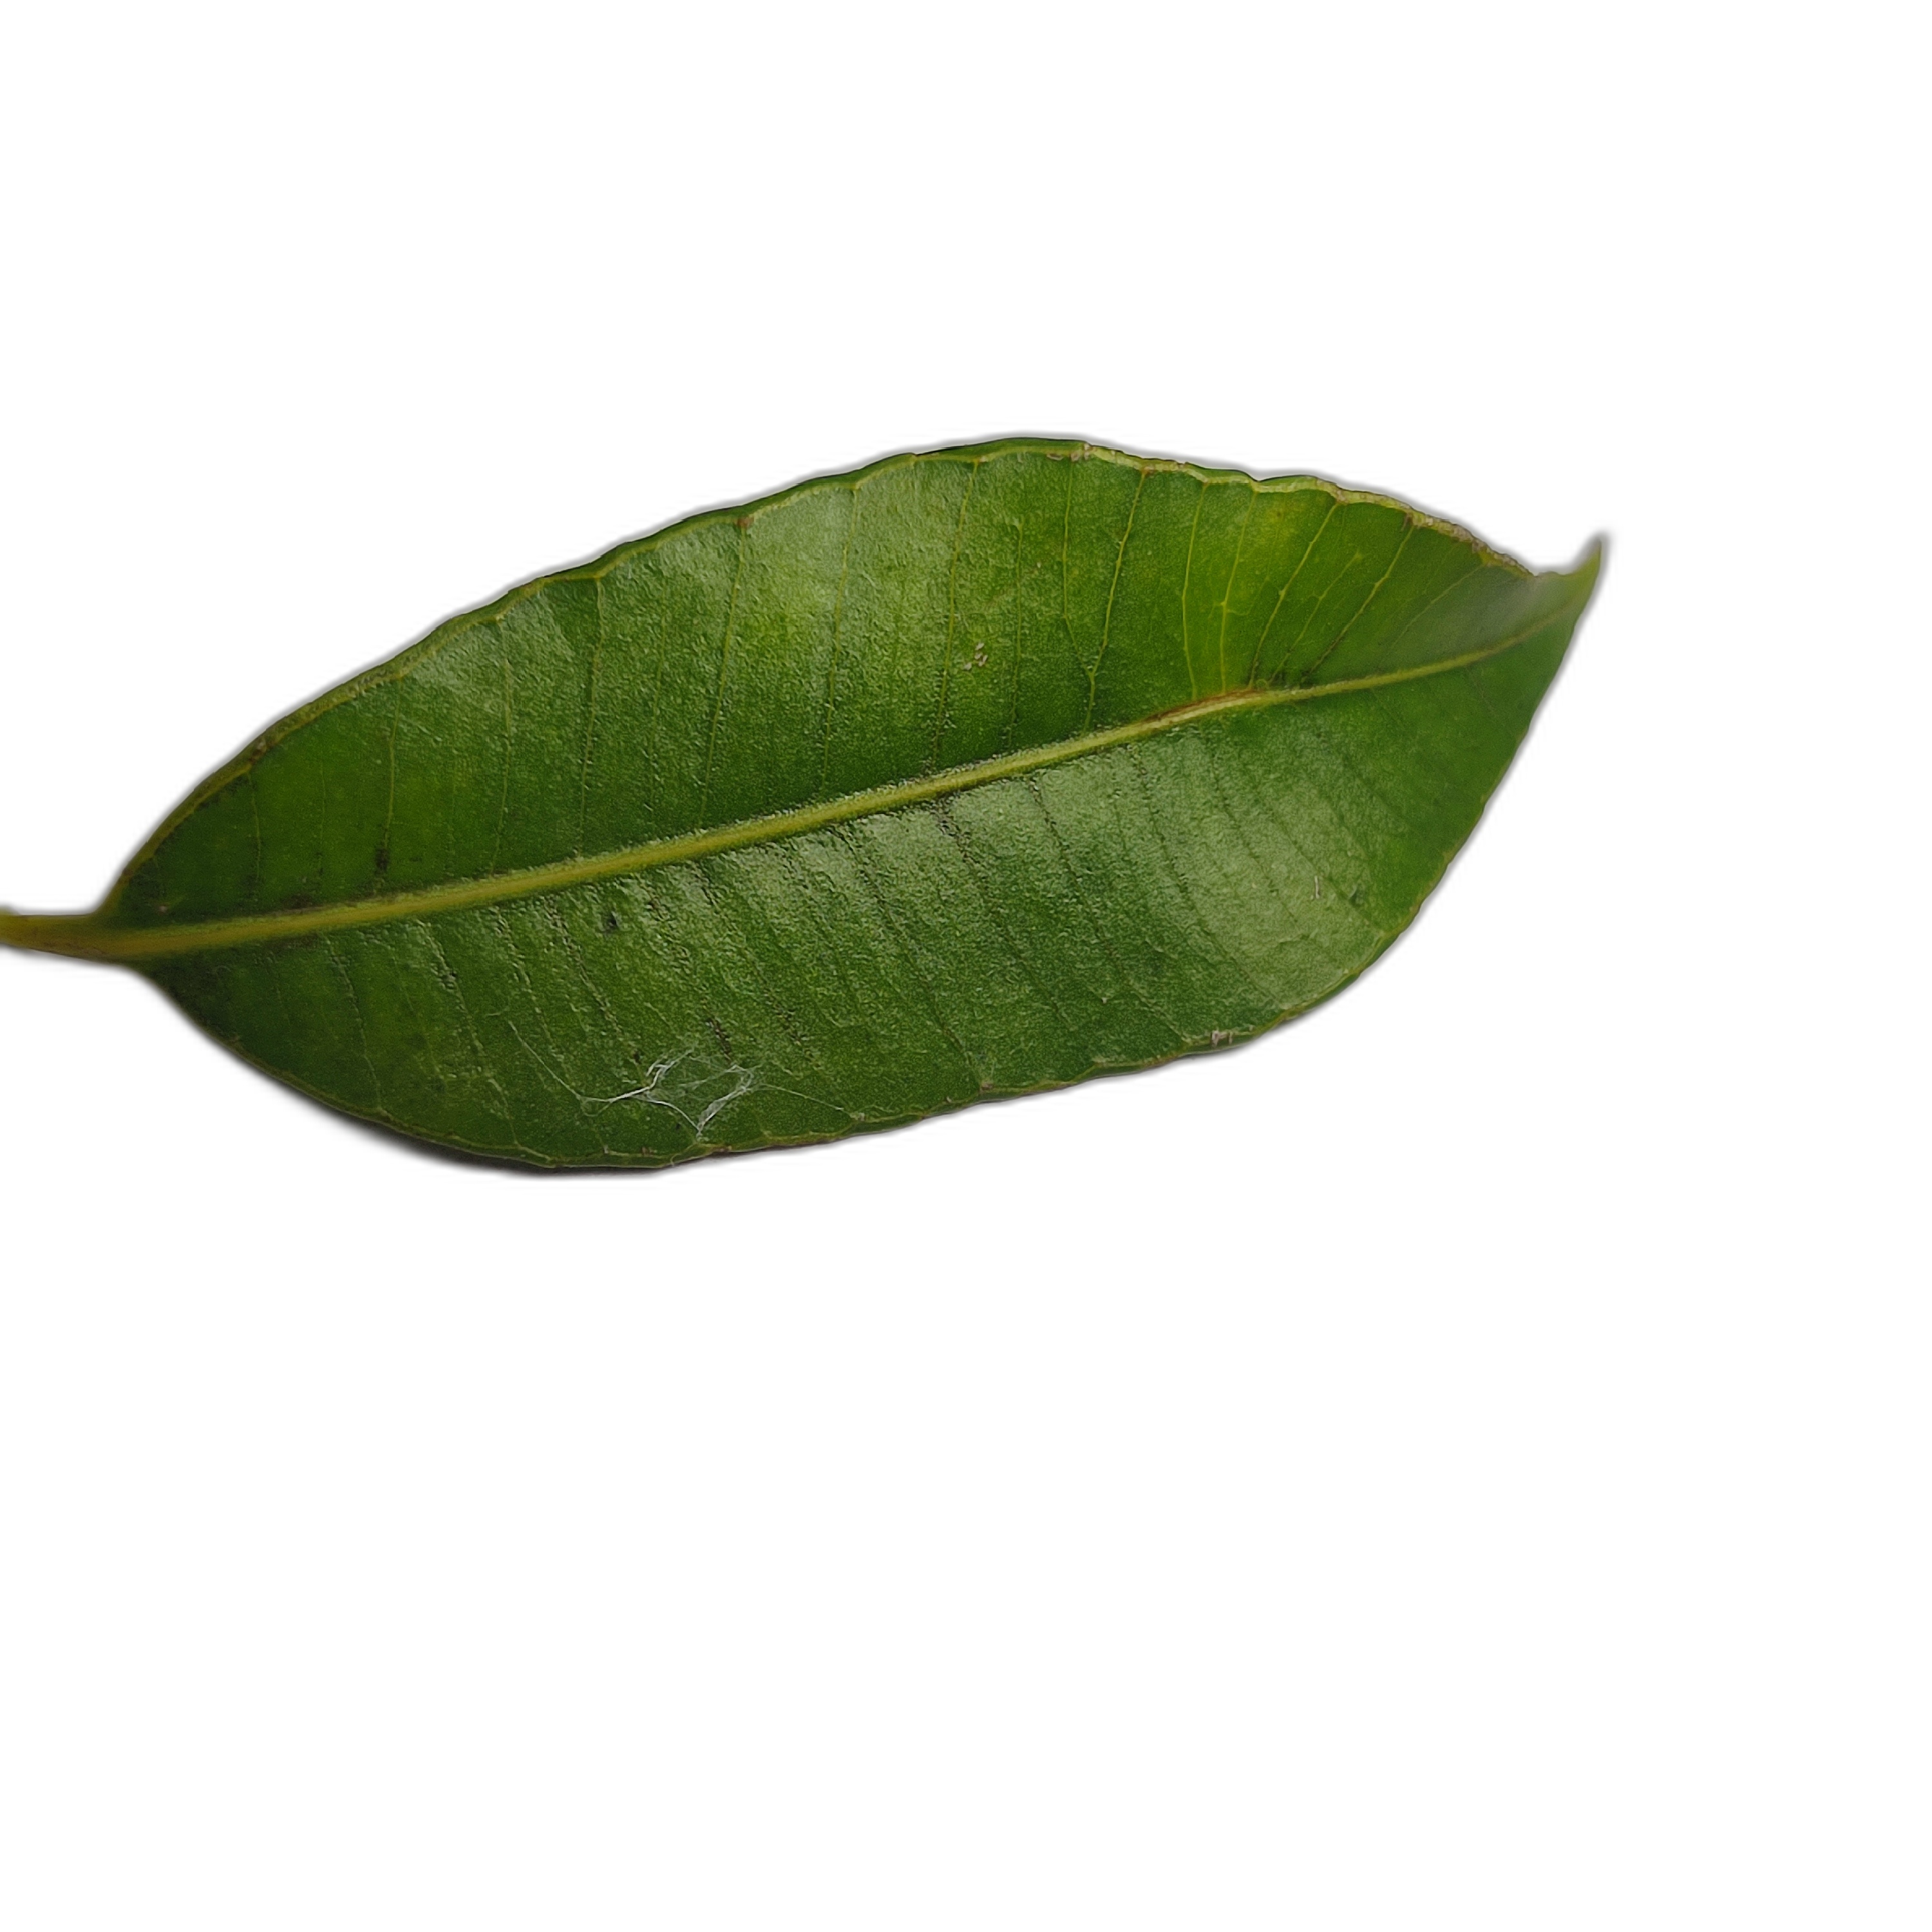
Label: healthy